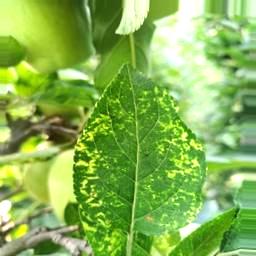
Label: Apple_Mosaic